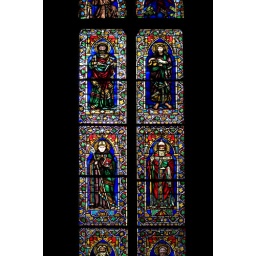
Stained glass windows within The Duomo of Florence